Romantic Guide to Lost Places

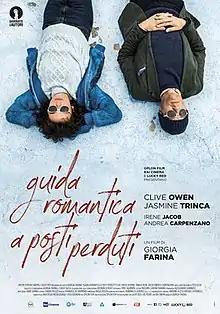
Film poster

Romantic Guide to Lost Places is a 2020 Italian-American drama film, co-written and directed by Giorgia Farina.